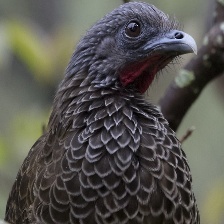
Species: BAND TAILED GUAN
Scientific name: PENELOPE ARGYROTIS